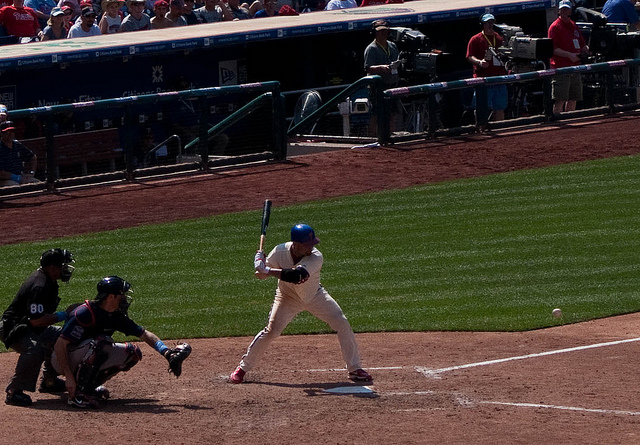
người đàn ông áo trắng đang chơi bóng chày trên sân